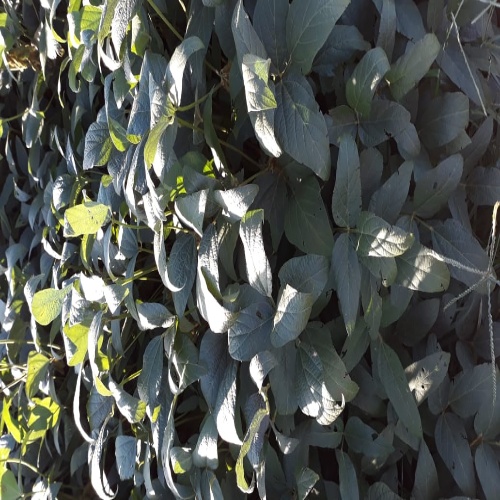
Label: Diabrotica_speciosa